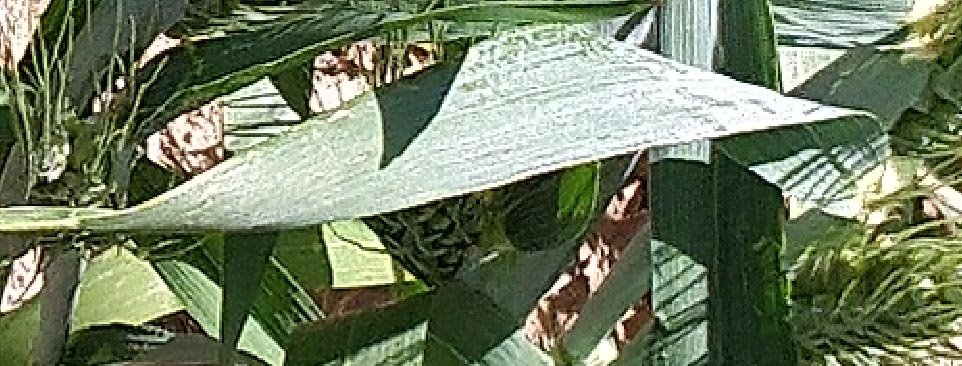
Label: Wheat___Healthy